Barbershop music

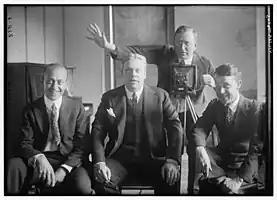
The Peerless Quartet in 1922, featuring singers (left to right) John H. Meyer, Henry Burr, Albert Charles Campbell, and Frank Croxton.

English "barber's music" was described in the 17th century by Samuel Pepys as amateur instrumental music. The "Encyclopædia Britannica" considers the 19-century origins of the quartet style as "obscure", possibly referring back to barber's music, or dating to when barbershops served as community centers, where men would gather for social and musical activities with barbers traditionally being musicians.